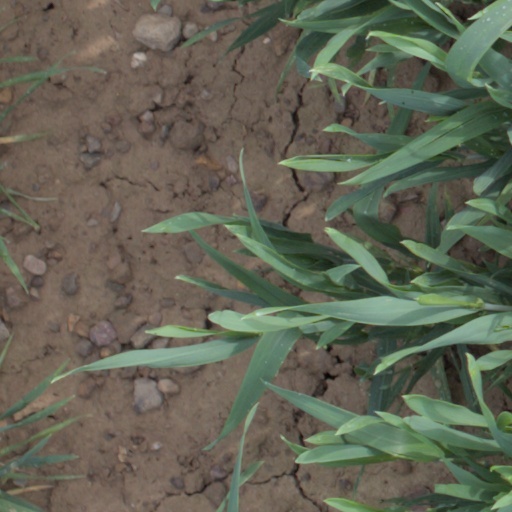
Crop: wheat